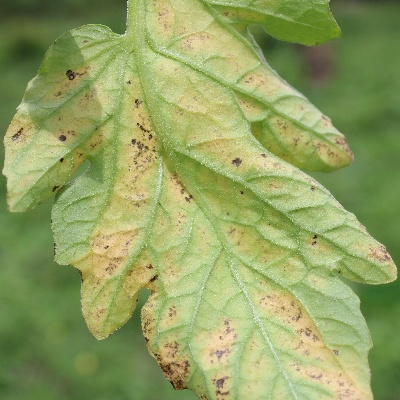
Crop: Tomato
Condition: septoria leaf spot